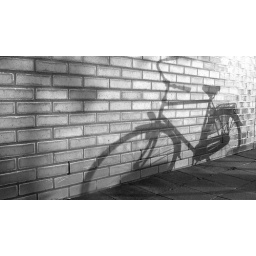
Just another bike in the wall